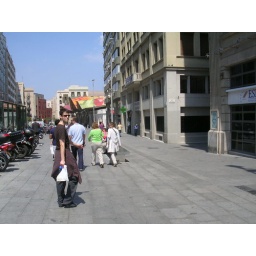
Ezra, background market roof designed by Miralles